Baladi-rite prayer

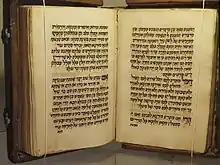
Prayer book written in Yemen showing Sephardic influence

The Baladi-rite prayer differs in many aspects from the Sephardic rite prayer, or what was known locally as the Shāmī-rite prayer book, which by the 18th and 19th centuries was already widely used in Yemen, although only lately introduced into Yemen by Jewish travelers. Their predilection for books composed in the Land of Israel made them neglect their own hand-written manuscripts, though they were of a more exquisite and ancient origin.